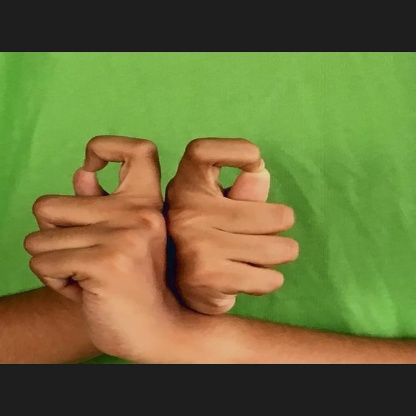
Mudra: Berunda